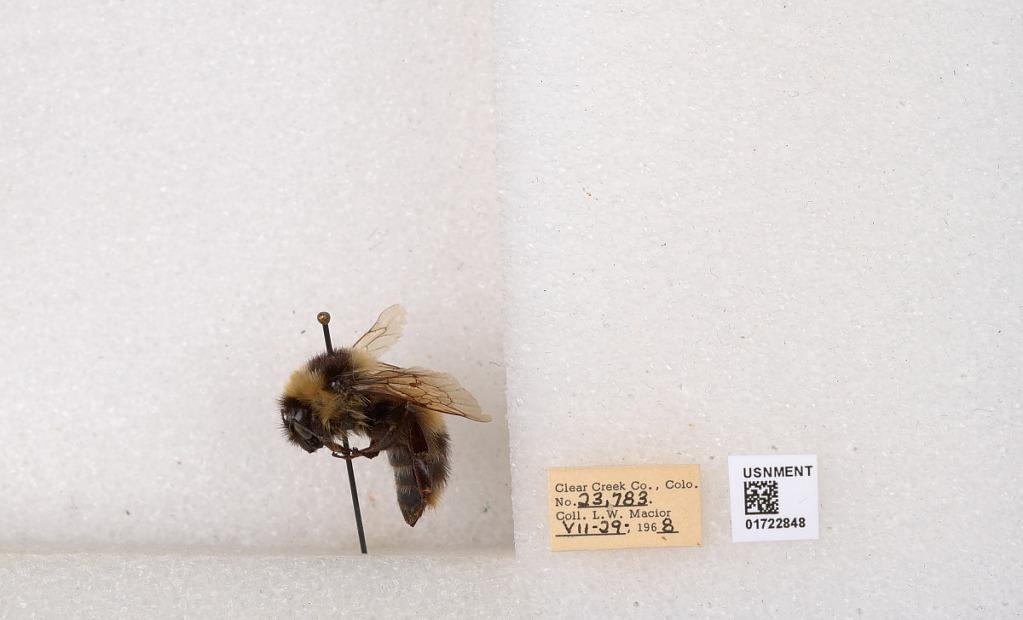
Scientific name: Bombus kirbyellus
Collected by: L. Macior
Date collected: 1968-7-29
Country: United States
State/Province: Colorado
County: Clear Creek
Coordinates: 39.6891, -105.644